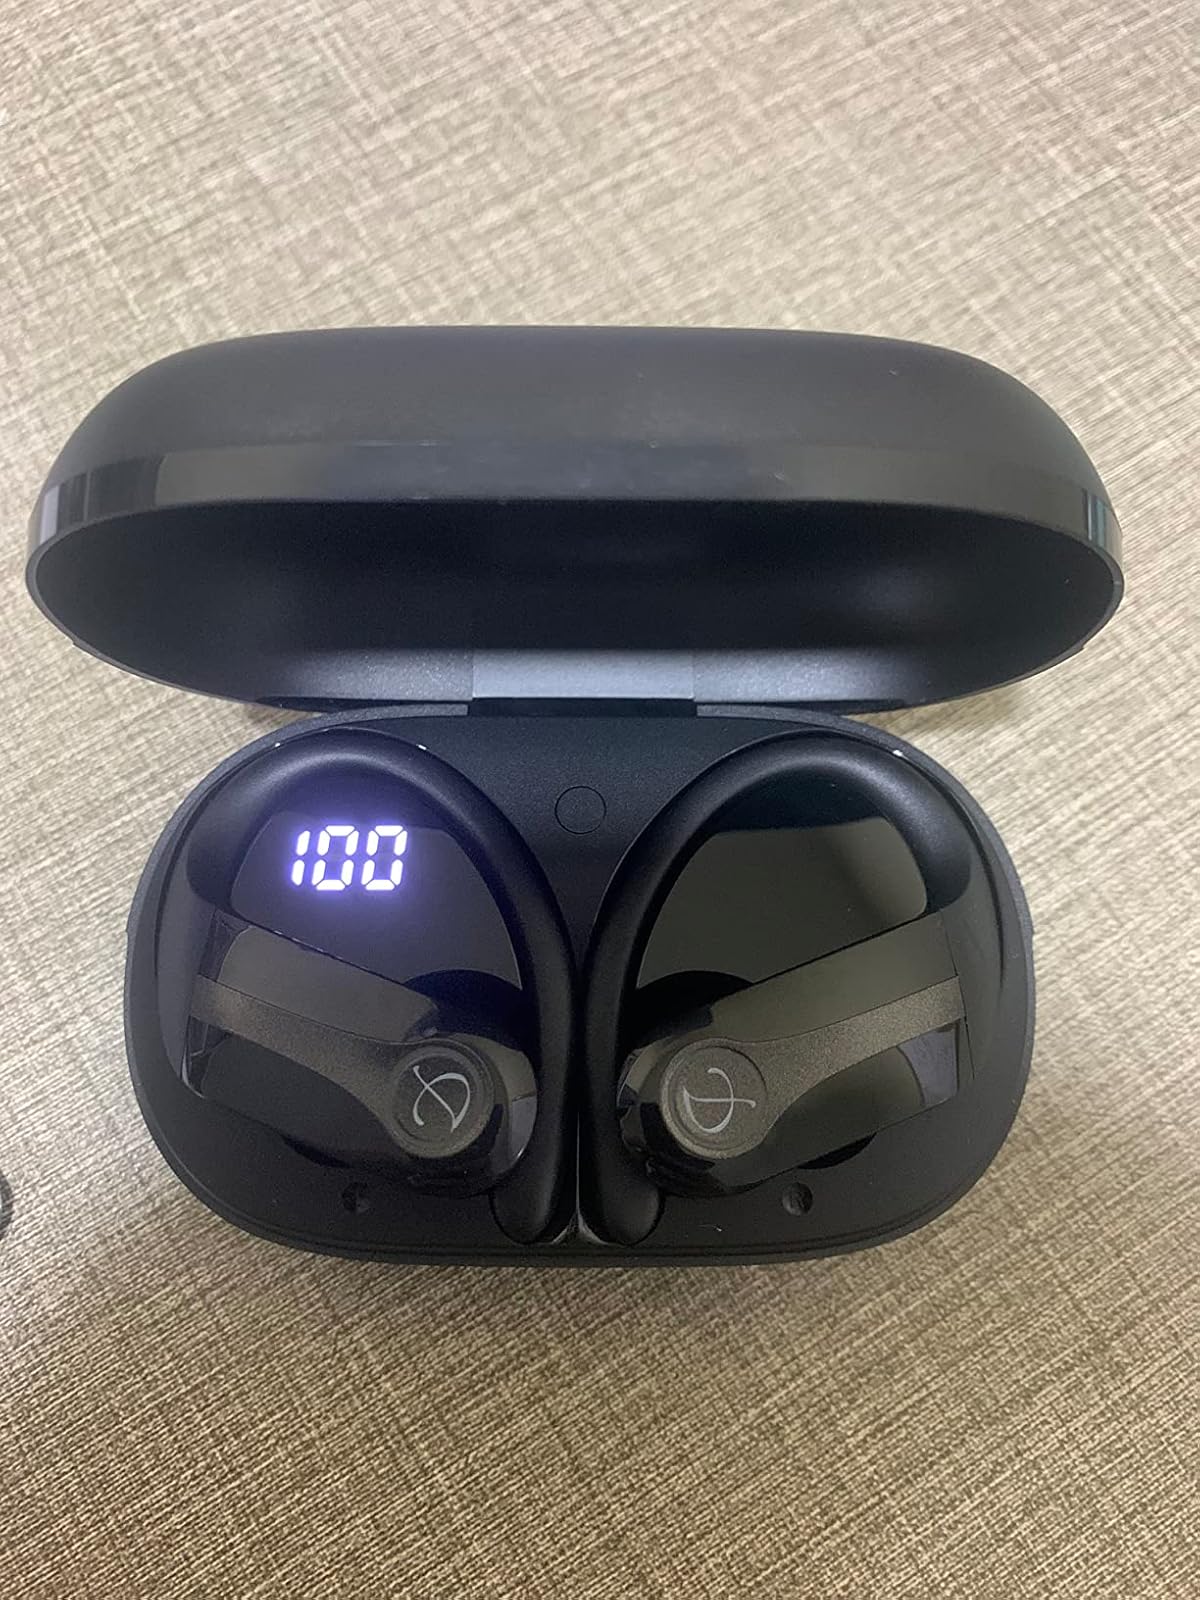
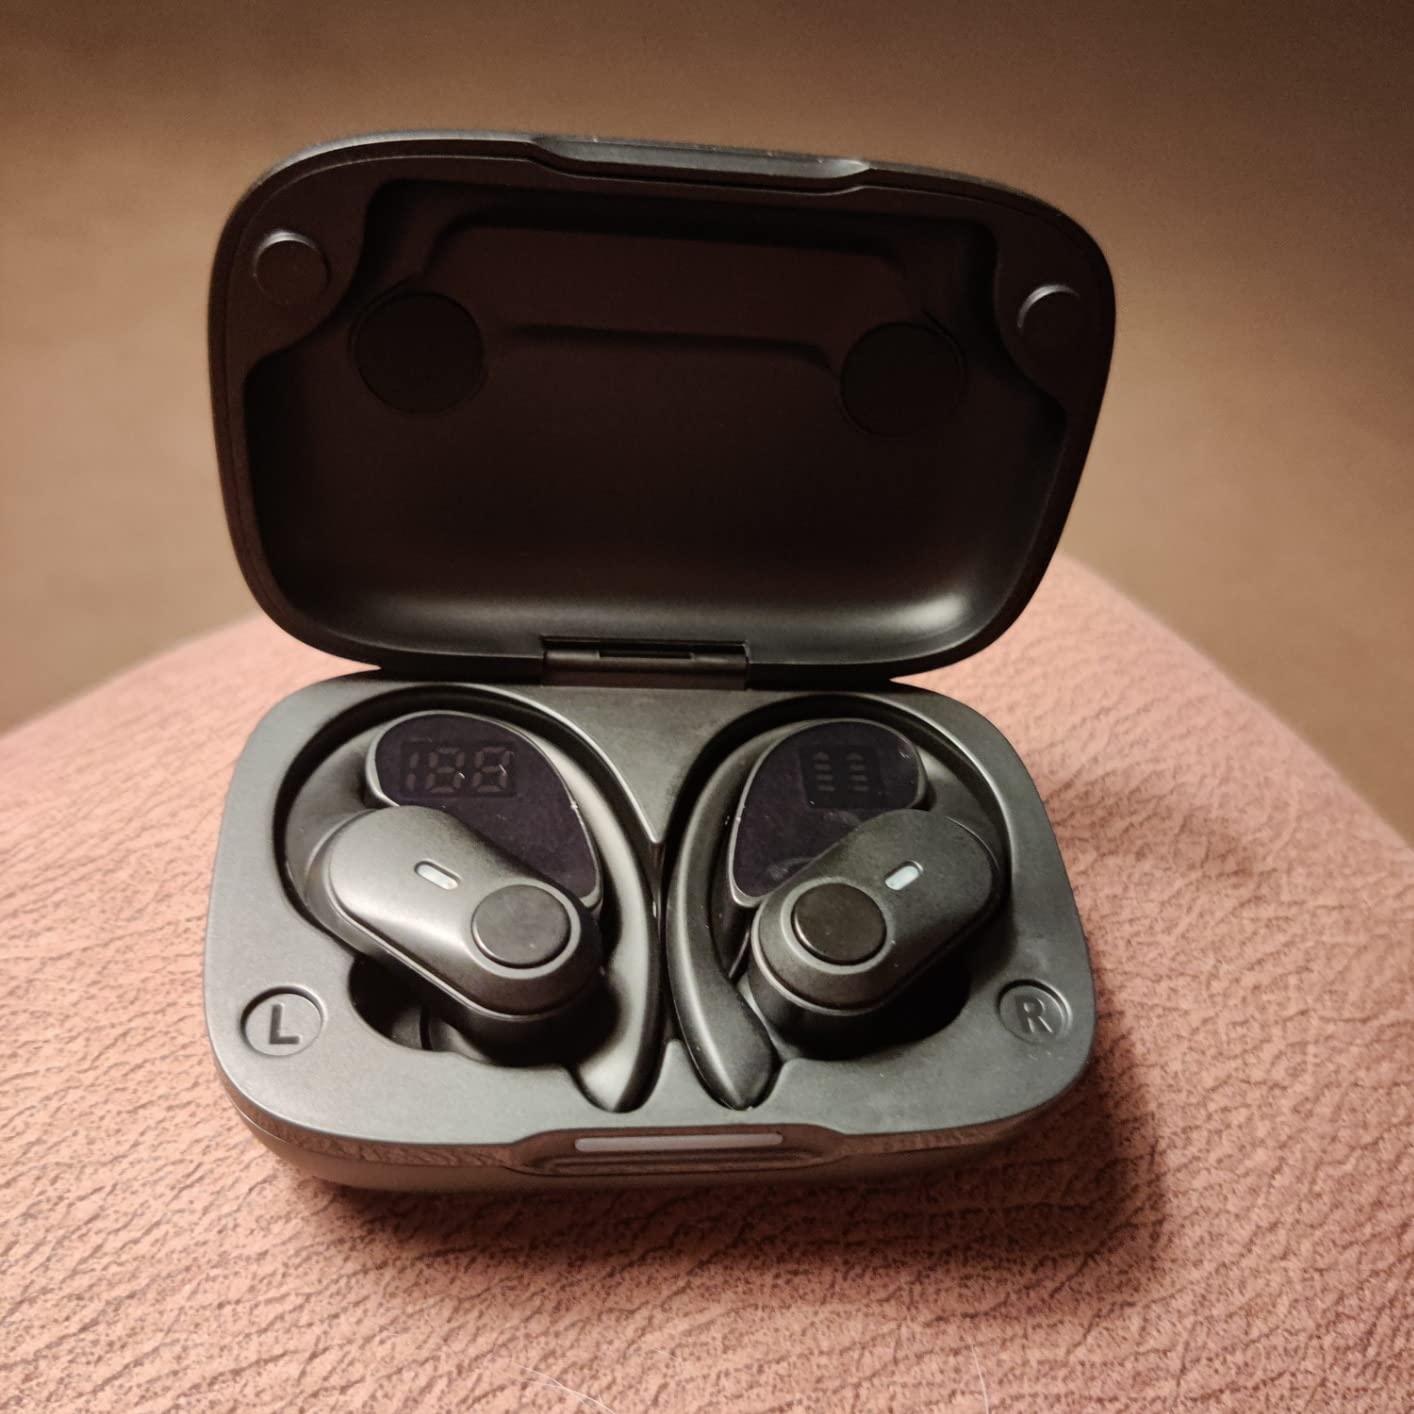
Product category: earbuds
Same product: no